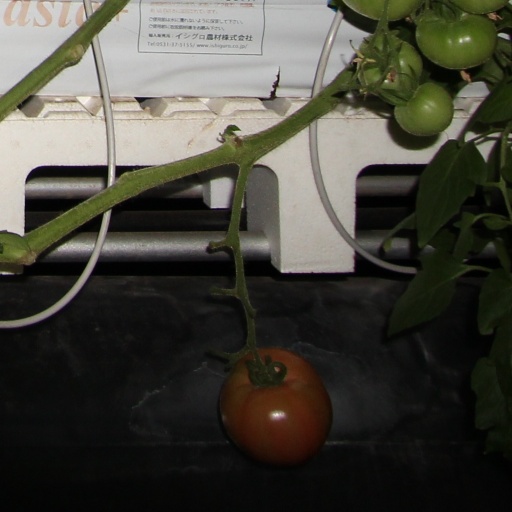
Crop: tomato